Stefano Sensi

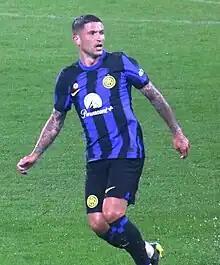
Sensi playing for Inter Milan in 2023

Stefano Sensi (born 5 August 1995) is an Italian professional footballer who plays as a midfielder.